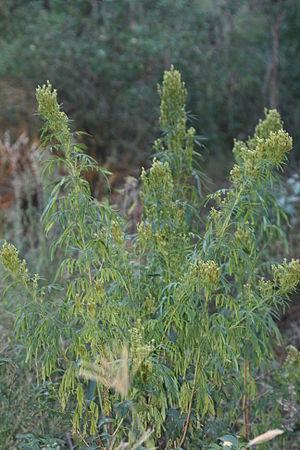
Tagetes minuta est une plante de la famille des Asteraceae. Elle est originaire de la moitié sud de l'Amérique du Sud mais est répandue maintenant dans le monde entier et plus particulièrement près des vignes de la Côte Vermeille. Elle mesure entre 60 et 120 cm de haut, voire 2 m et pousse dans les décombres, les lieux incultes, au bord des routes et des chemins,